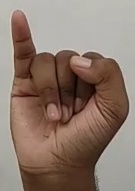
ASL sign: I